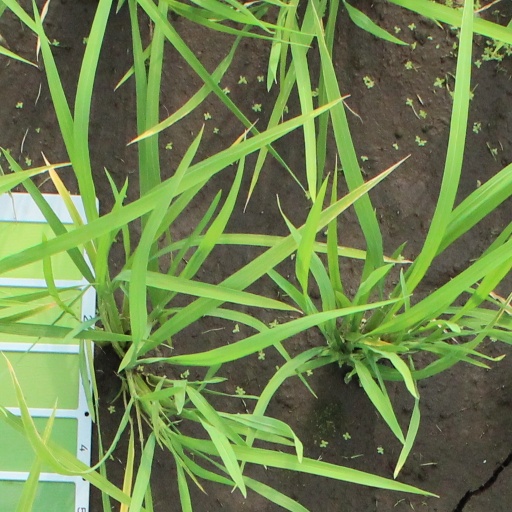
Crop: rice